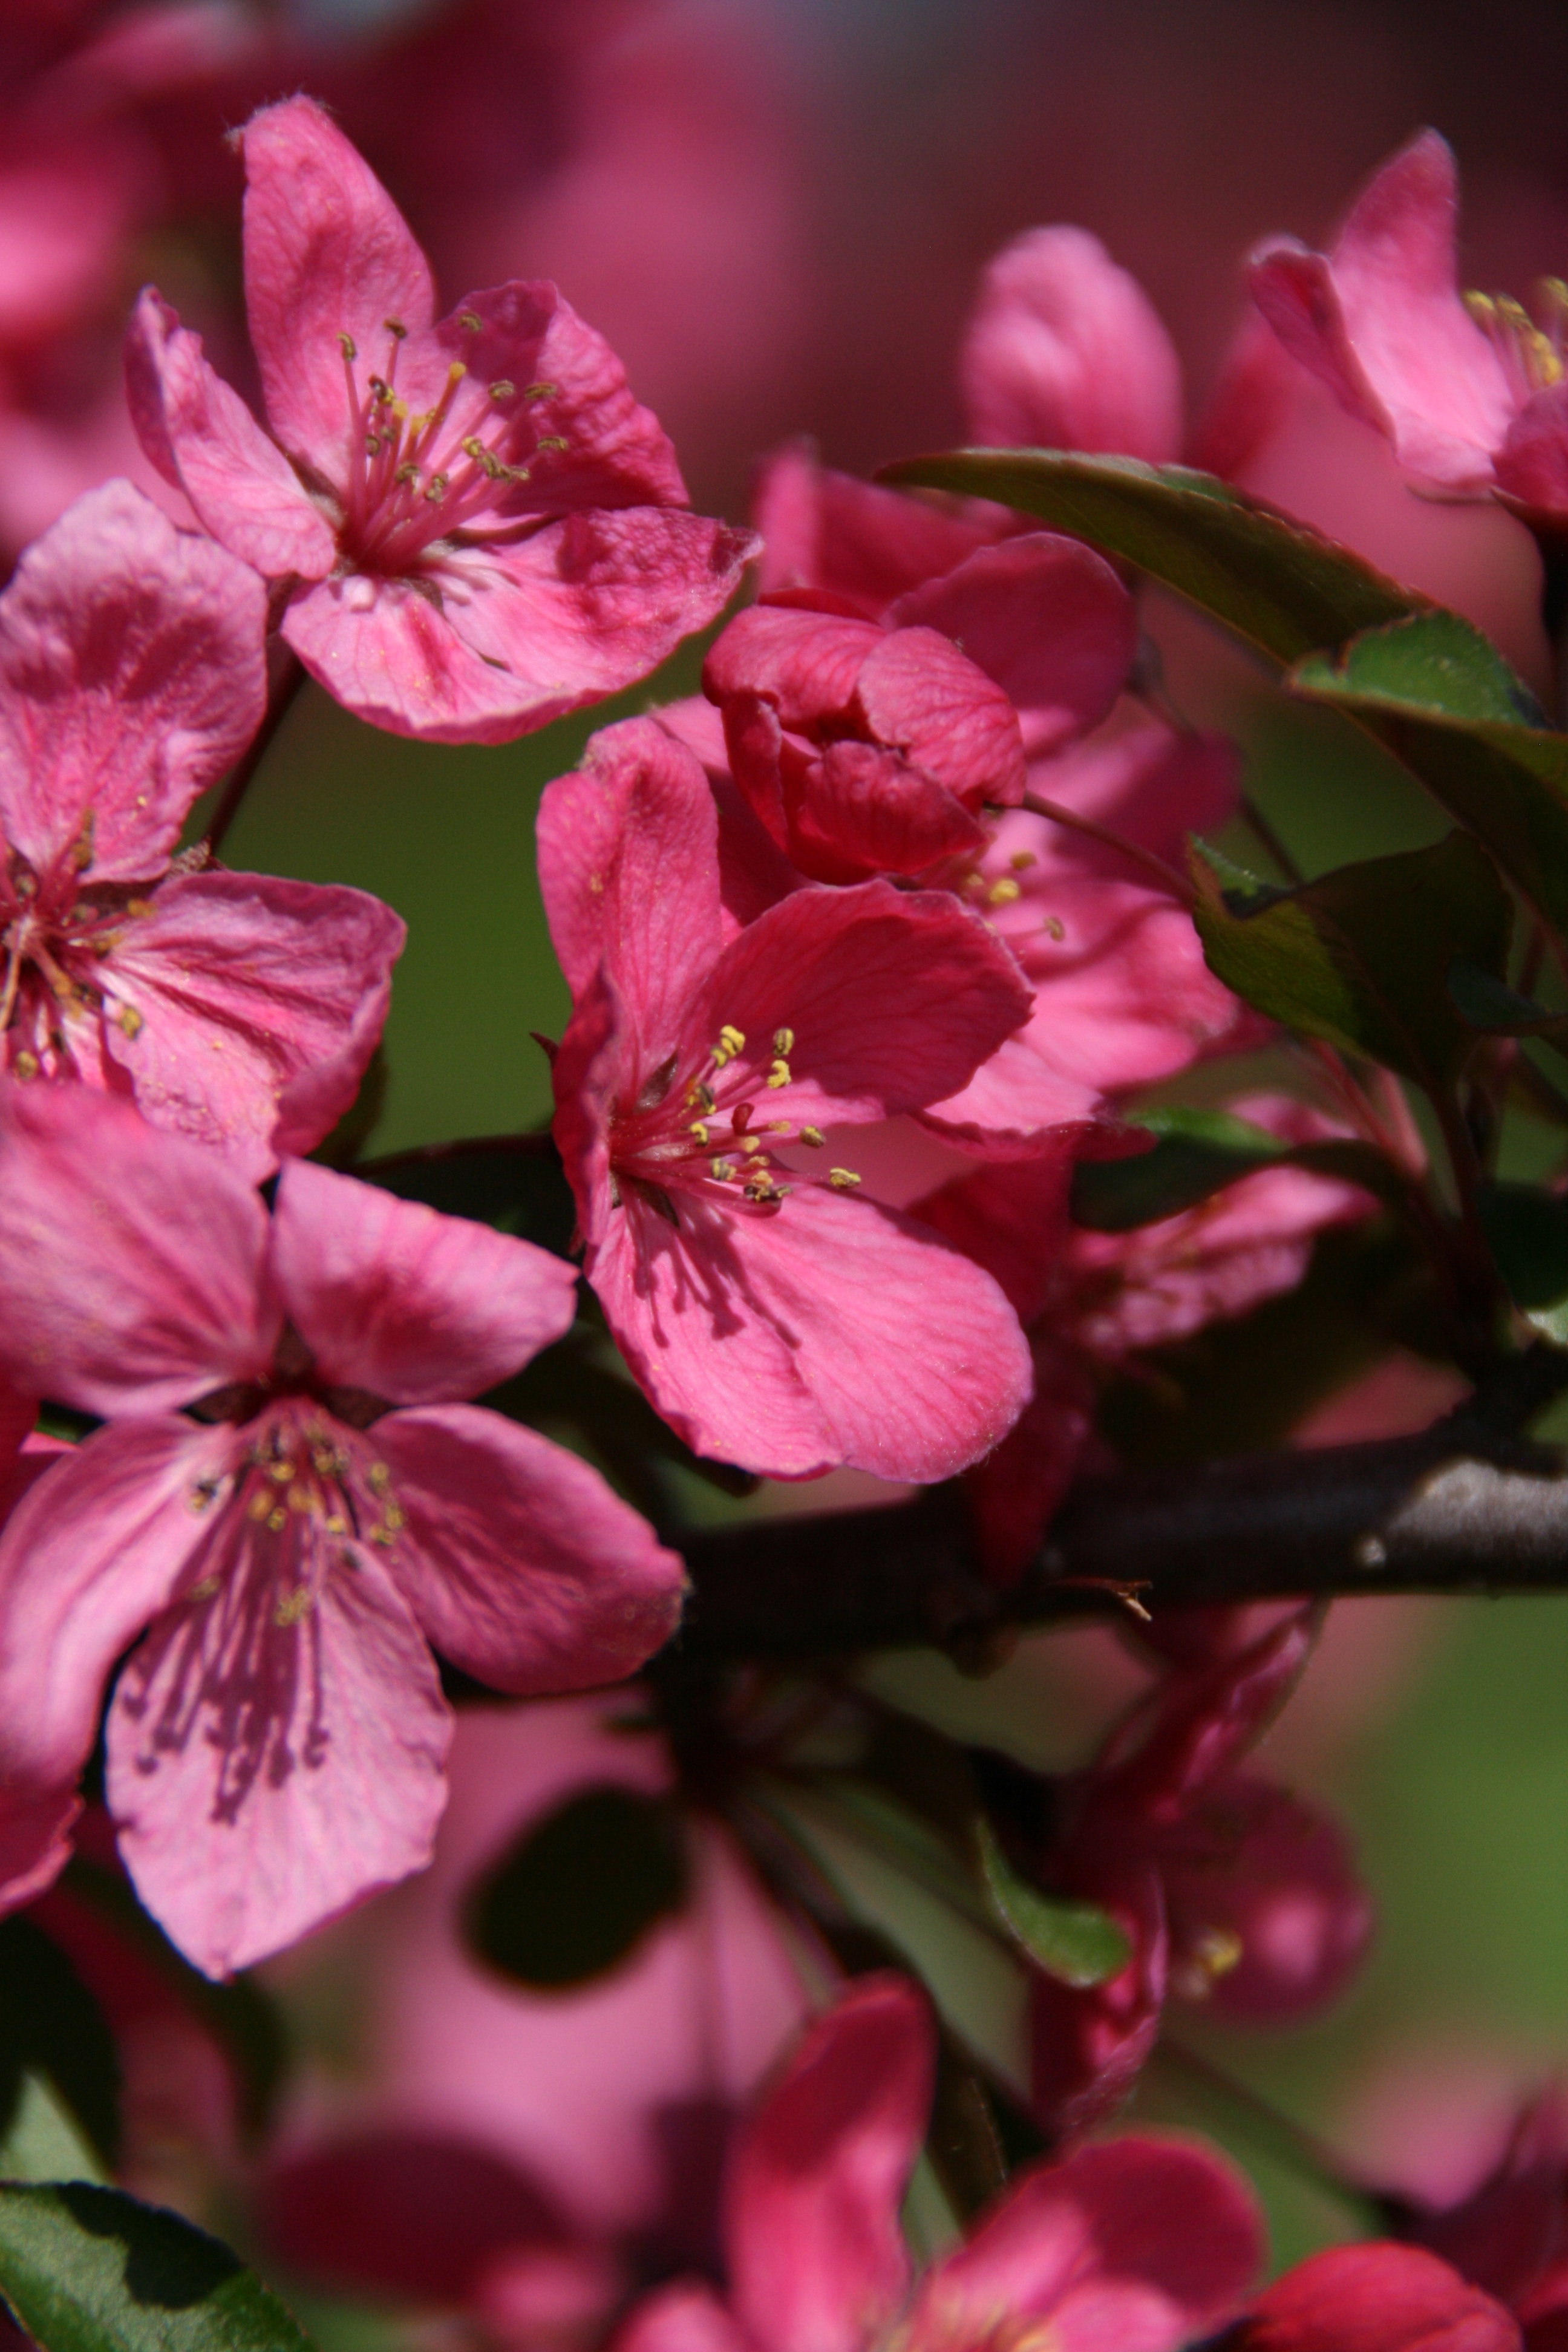
nature, branch, blossom, plant, leaf, flower, petal, spring, botany, blooming, garden, pink, flora, shrub, blossoms, beauty, beautiful, macro photography, flowering plant, rose family, woody plant, land plant